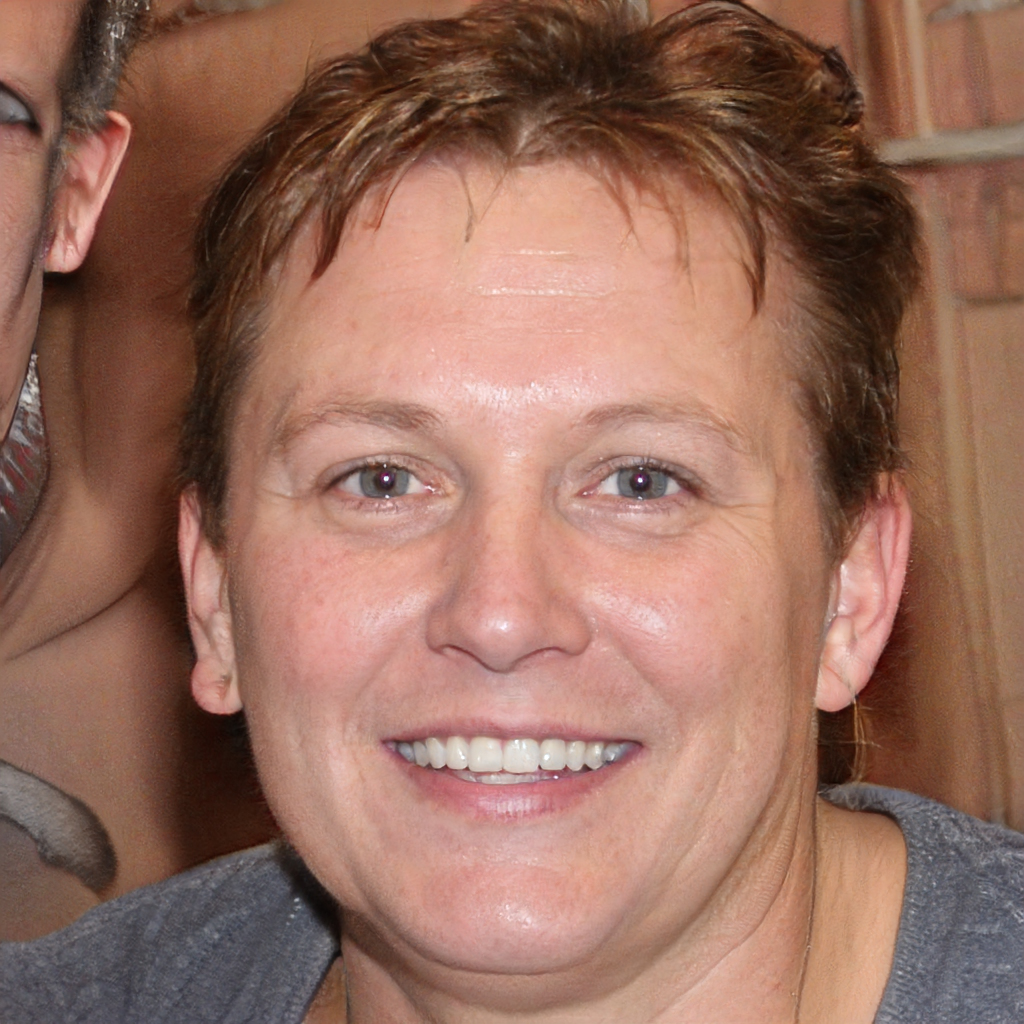
Label: Colored